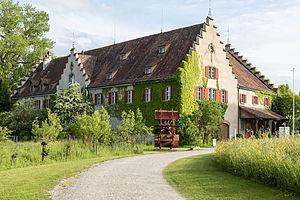
Kreuzlingen est une ville et une commune suisse du canton de Thurgovie, située dans le district homonyme.